Things To Try Before You Die

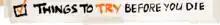

Things To Try Before You Die (sometimes shortened to Things To Try) was an Australian travel show that was produced by and aired on the Nine Network. Making its debut on 17 July 2007, each episode of the show focused on a particular country and counted down the top 30 things that one 'must try' in that country.